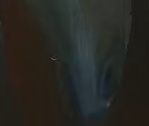
Face region: mouth_nostrils (mouth_chin_nostrils_and_profile)
Pain indicator: not_present